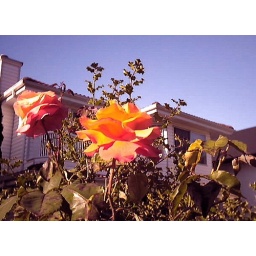
this beautoful rose was peeking over a fence while out for a walk today